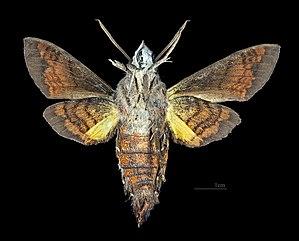
Macroglossum ungues est une espèce de lépidoptères de la famille des Sphingidae, de la sous-famille des Macroglossinae et du genre Macroglossum.